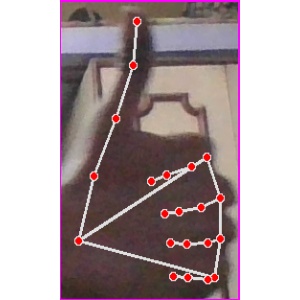
अक्षर: थ